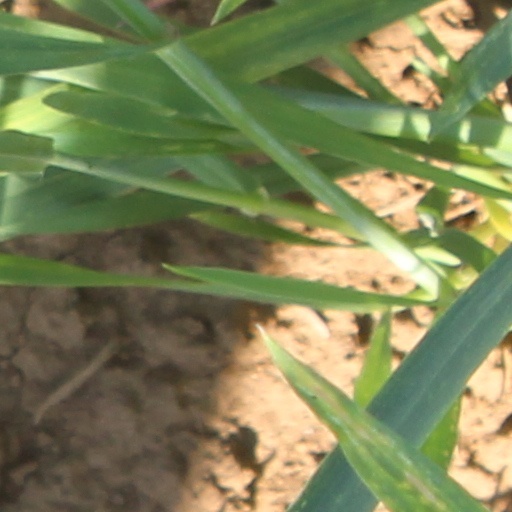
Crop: wheat